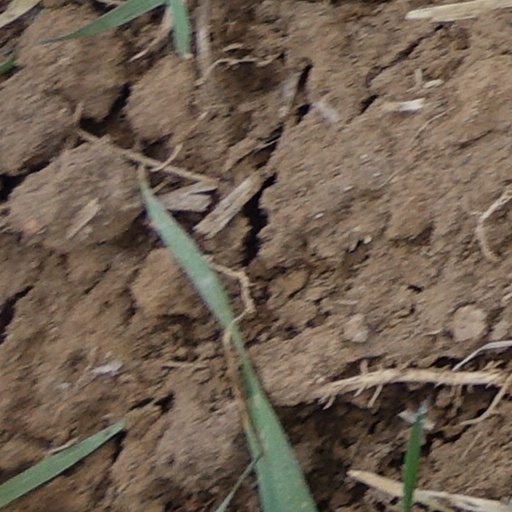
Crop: wheat